Spica

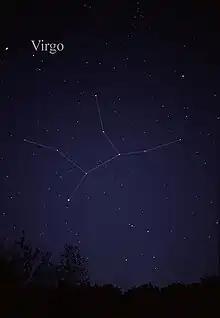
Spica is the brightest star in the constellation of Virgo (lower left).

As one of the nearest massive binary star systems to the Sun, Spica has been the subject of many observational studies.